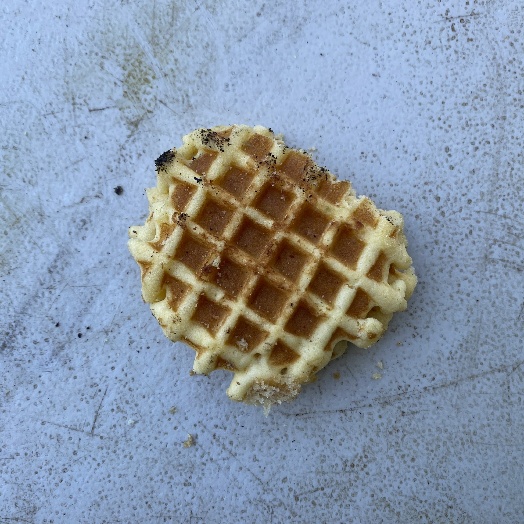
Label: Food Organics